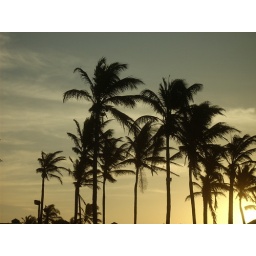
Palm trees in Fortaleza beach